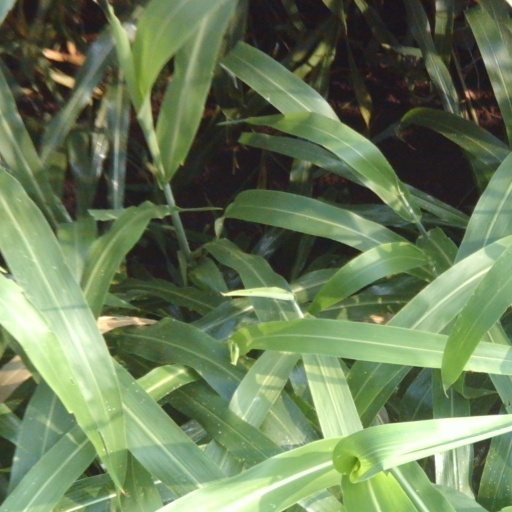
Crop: sorghum